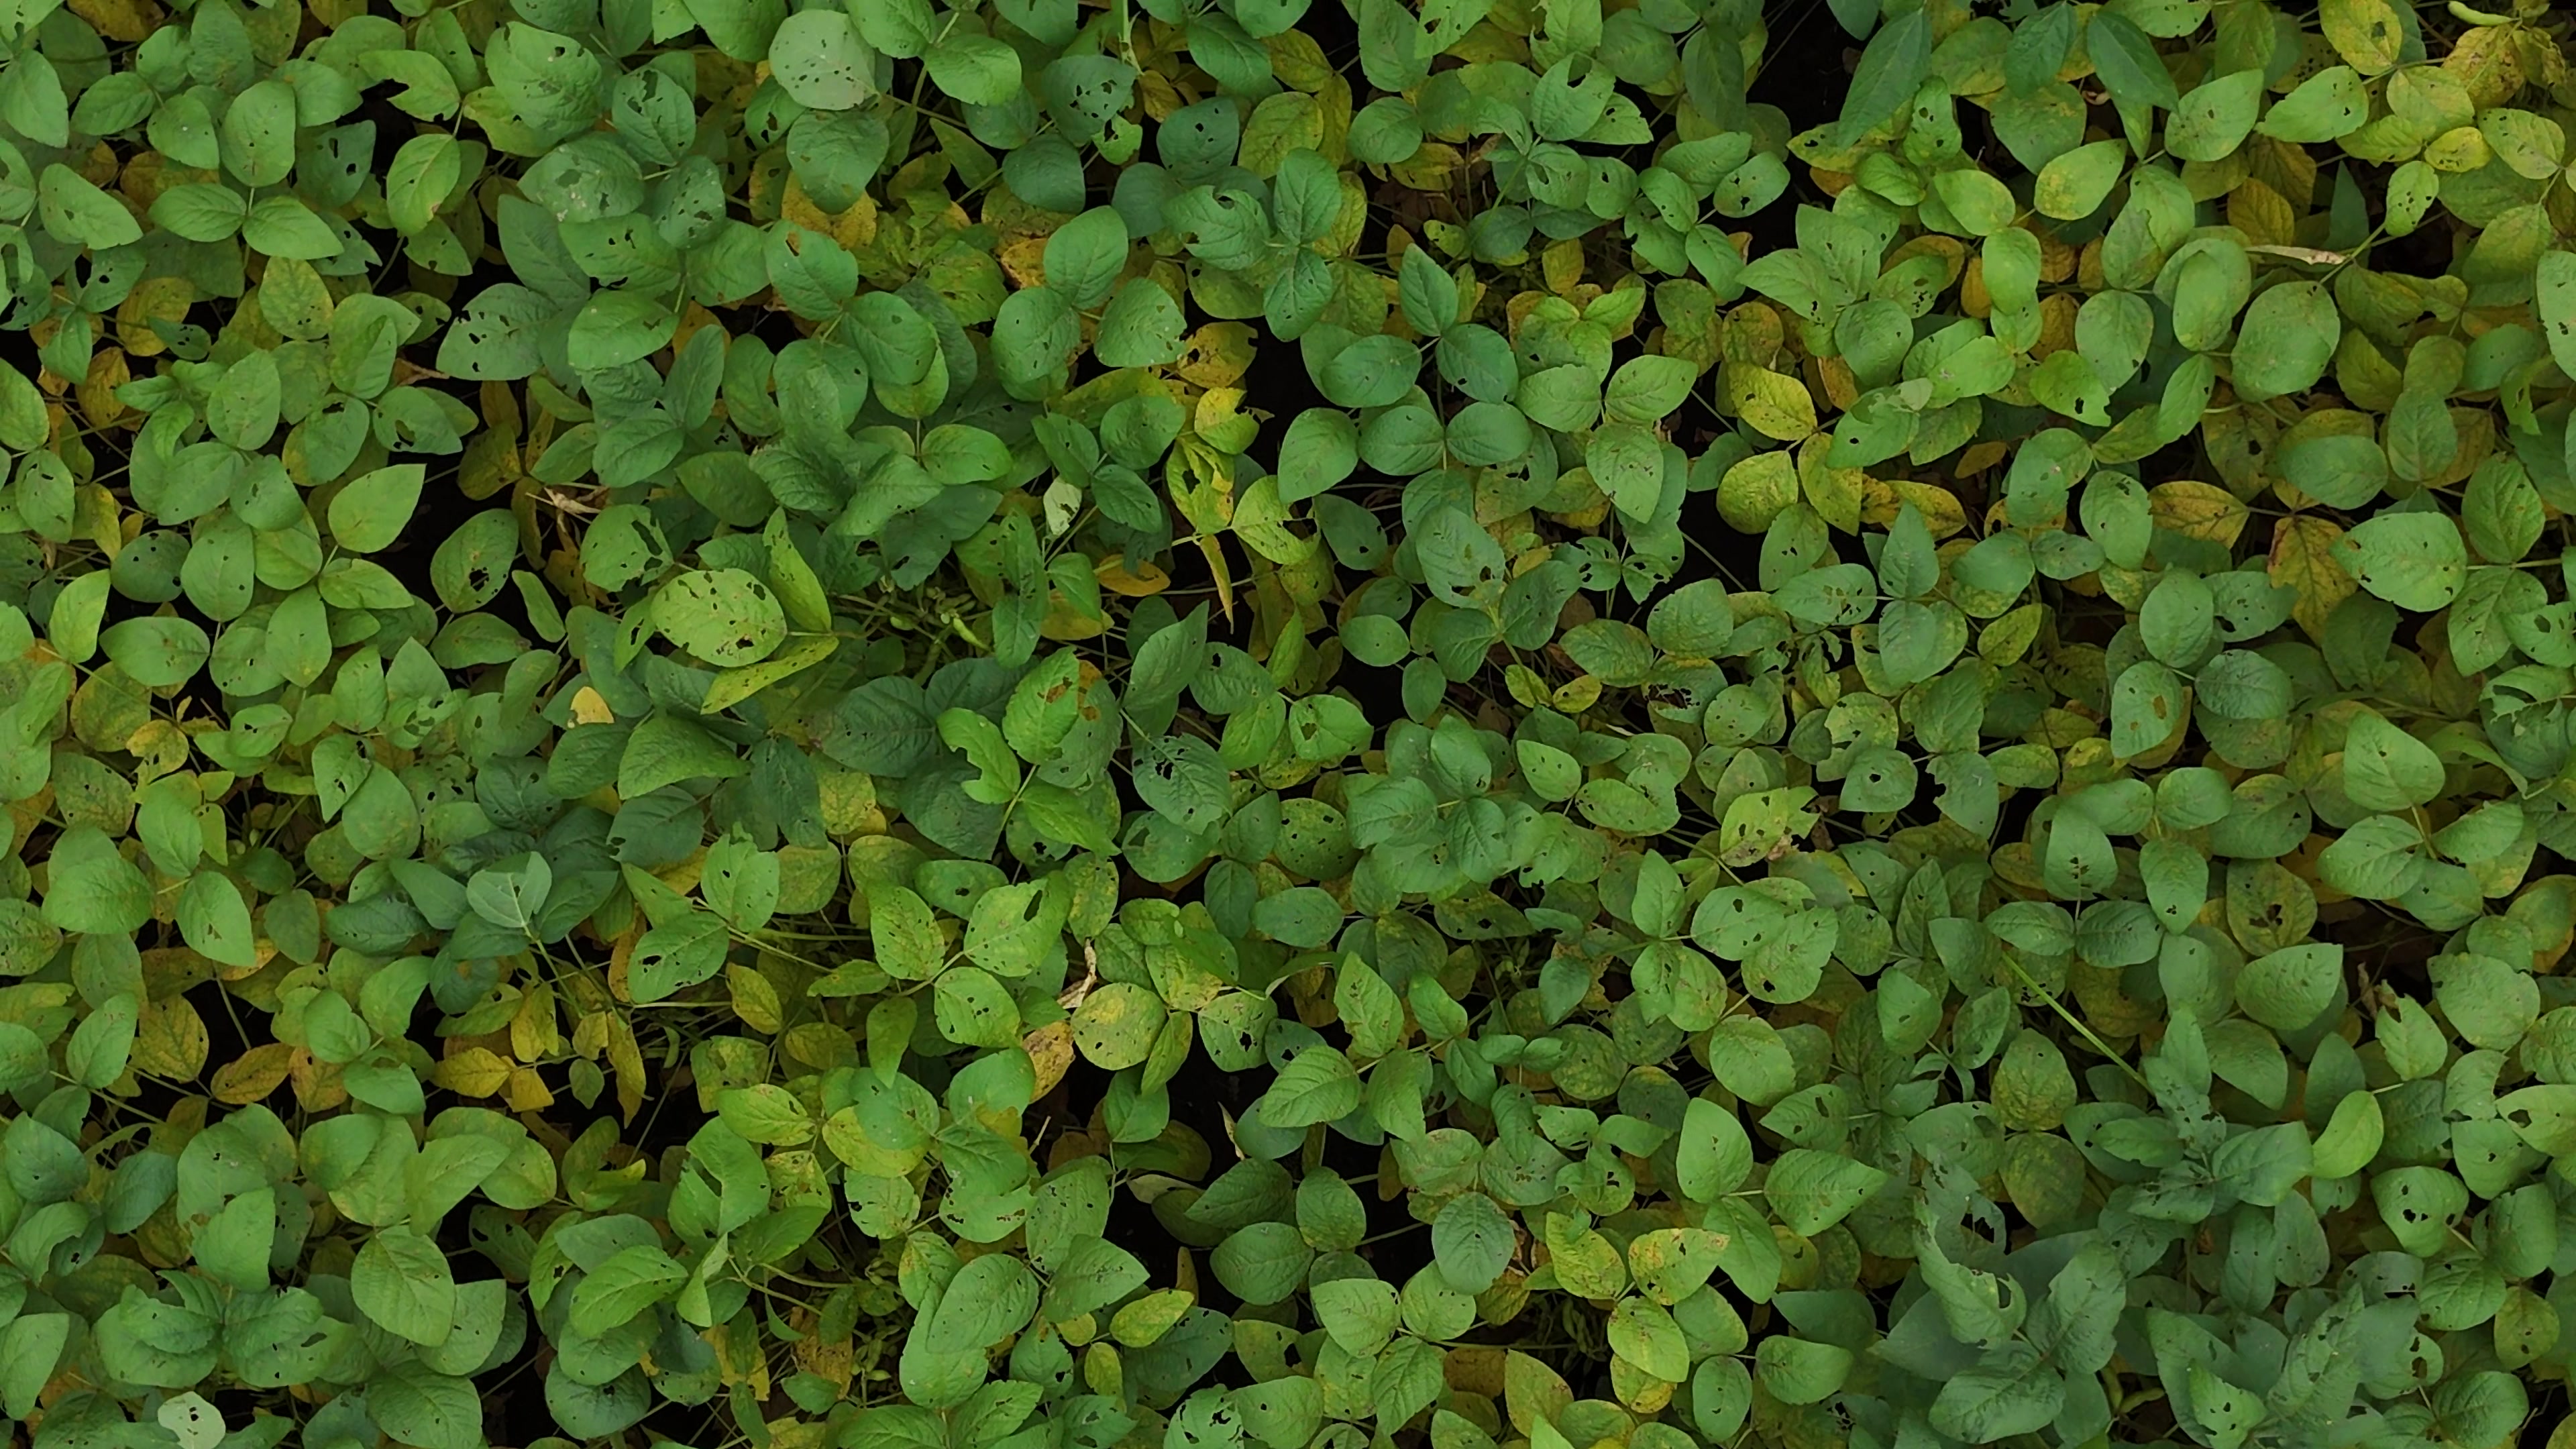
Label: Mosaic